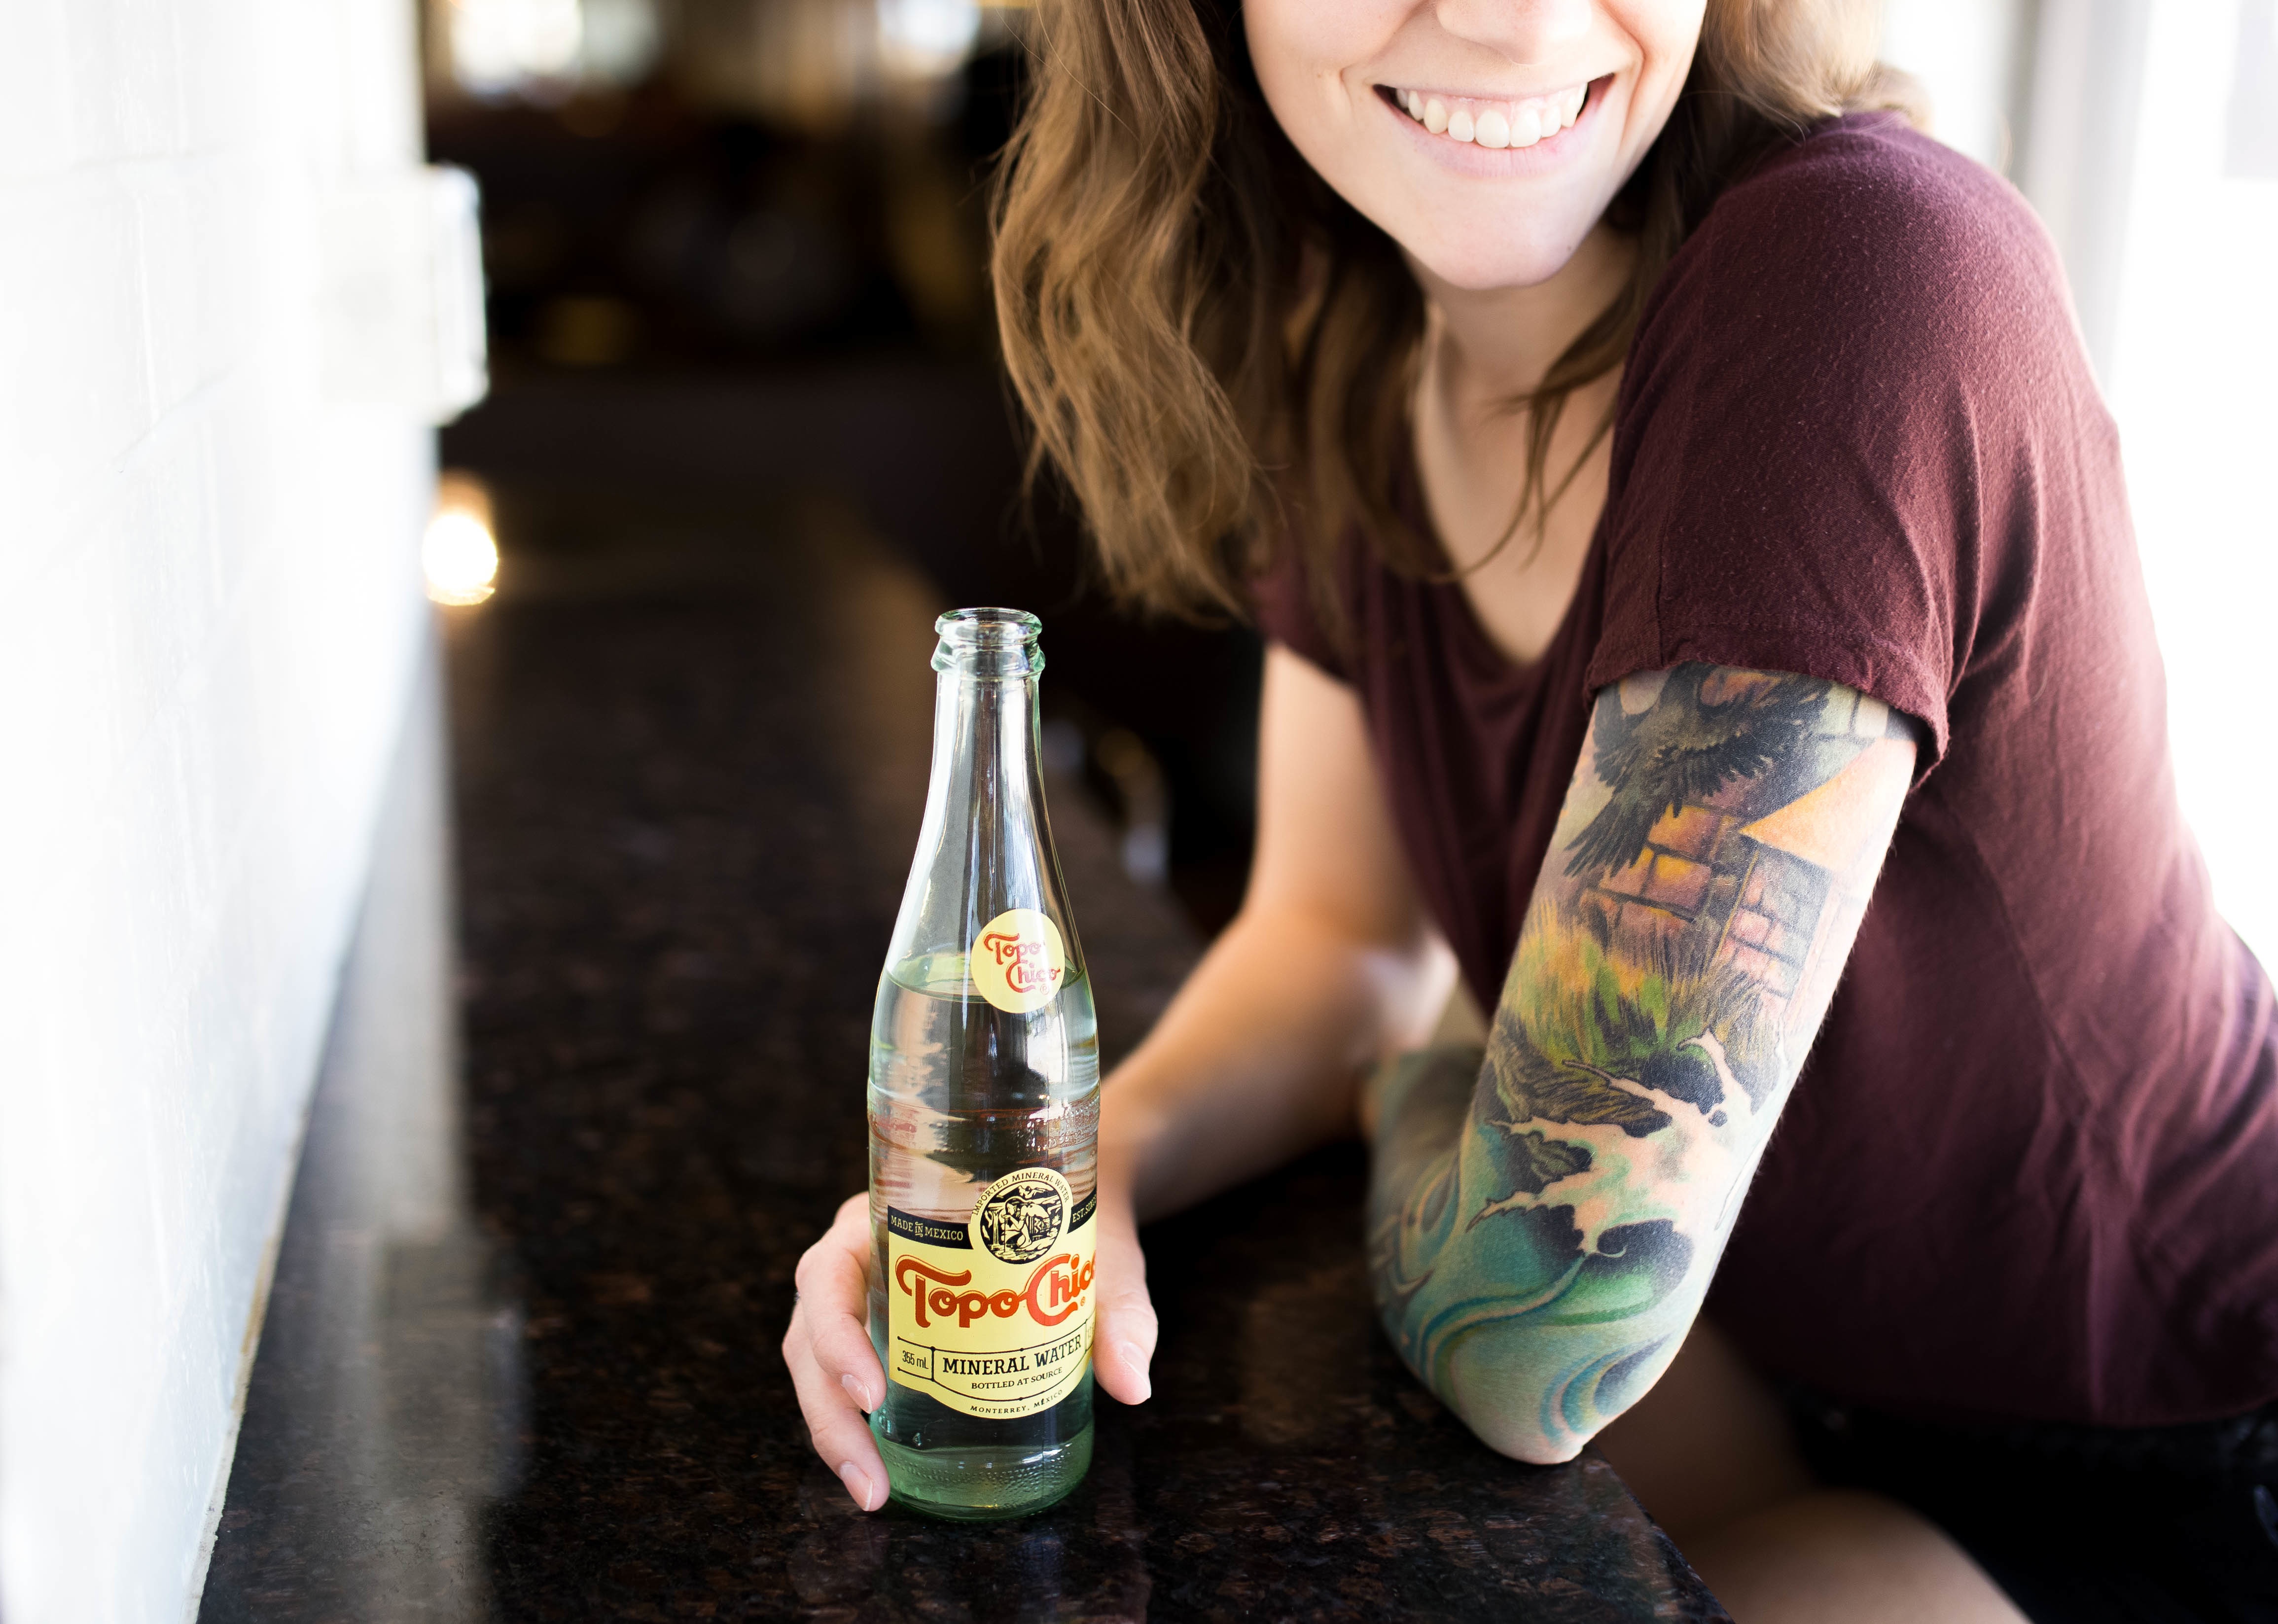
woman, spring, tattoo, color, drink, bottle, alcohol, mineral water, cool, drinking, beauty, liqueur, sense, distilled beverage